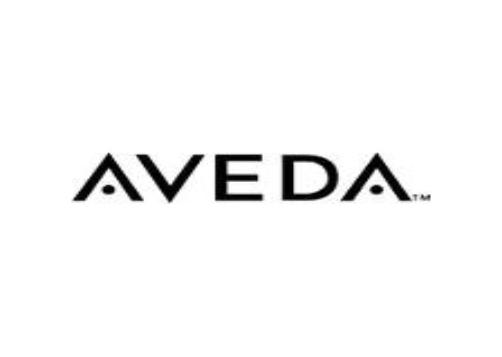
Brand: Aveda
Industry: Necessities